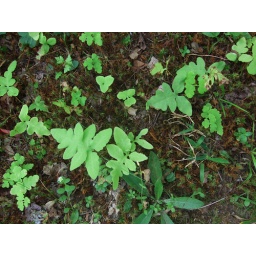
The forest floor in Northeastern Wisconsin.